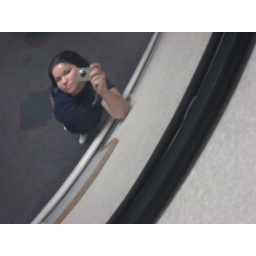
in those mirror ball thingies